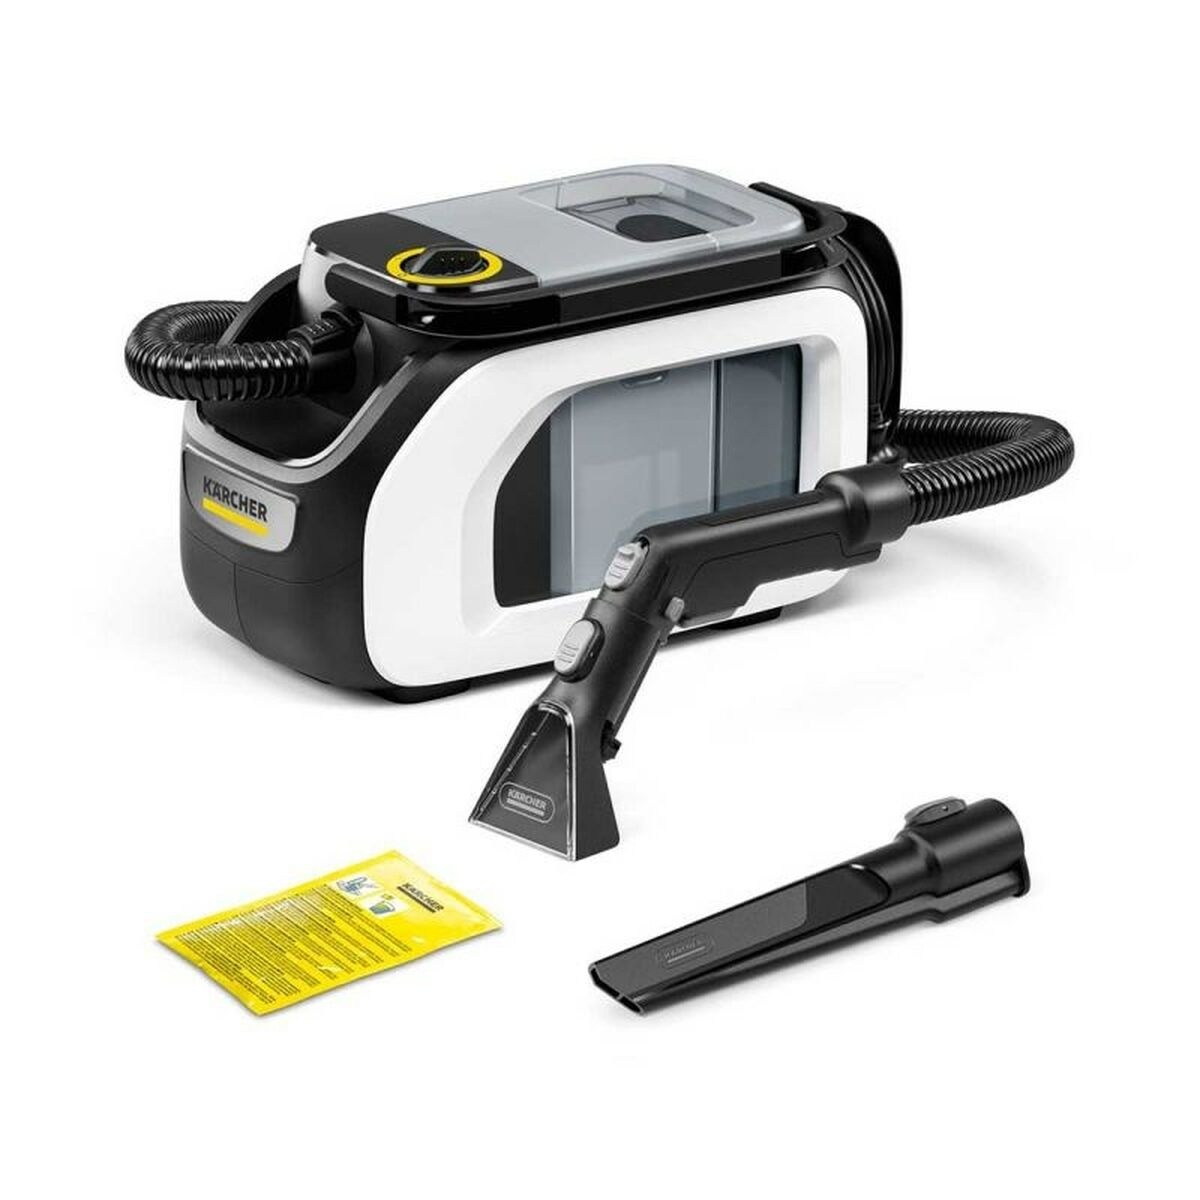
Aspirador Escova Kärcher 1.081-530.0 Branco Multicolor 500 W
Se procura as novidades mais procuradas no mercado, apresentamos-lhe Aspirador Escova Kärcher 1.081-530.0 Branco Multicolor 500 W ! Tipo: Aspirador Escova Produto Plug-in: Sim Cor: Branco Multicolor Material: Plástico Características: Bocal estreito Potência: 500 W Frequência de entrada AC: 50-60 Hz Voltagem: 220-240 V Capacidade: 1,7 L Profundidade da Unidade: 45 cm General Product Safety Regulations information: Alfred Kärcher SE & Co. KG Alfred-Kärcher-Str. 28-40, Winnenden, Germany, 71364 71364 - Winnenden +4971959030 info@karcher.com https://www.kaercher.com
Brand: Kärcher
Category: Home & Garden > Household Appliances > Floor & Steam Cleaners > Floor Scrubbers > Compact Floor Scrubbers